Venues of the 2010 Winter Olympics

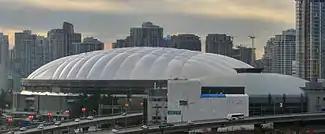
A distant shot shows a large domed arena set in front of a city skyline.

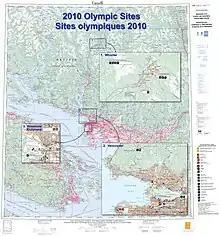
Olympic sites map

For the 2010 Winter Olympics, a total of ten sports venues were used, seven in Vancouver (including BC Place), and three in Whistler. The majority of ice sport events were held in Vancouver, while Whistler, which normally serves as a ski resort, hosted the snow events. Six non-competition venues, three each in Vancouver and Whistler, provided athlete housing, space for media, and locations for ceremonies associated with the Games.